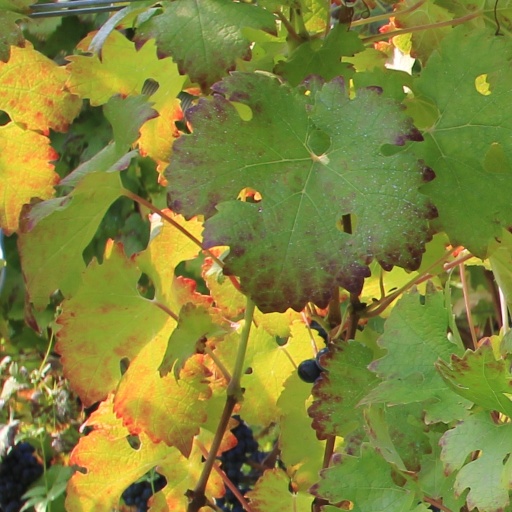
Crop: grape